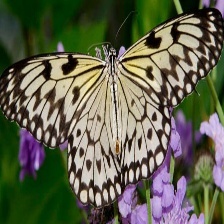
Species: PAPER KITE